Hanwell

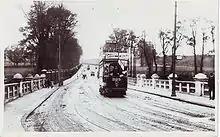

In 1901 the first electric trams began to run along the Uxbridge Road, causing the population of the village to expand faster than with the arrival of the trains half a century before. First however, the tram company had to strengthen Hanwell Bridge, as well as widen it on its north side. A balustrade, which survives to this day, lines each side. Another stipulation placed upon the company was that the standards to support the catenary also had to be able to double as street lampposts. The cars cost £1,000 each yet the ordinary fare from Shepherd's Bush to Uxbridge was only 8.